John S. Vest House

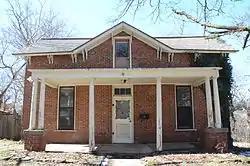

The John S. Vest House is a historic house at 21 North West Street in Fayetteville, Arkansas. It is a two-story brick structure with modest vernacular Italianate and Gothic Revival details, built in 1870 by John S. Vest, a transplanted New Yorker who owned a brickmaking operation. It has a side-gable roof with a front-facing centered cross gable, with an extended eave that has paired Italianate brackets. A single-story porch extends across most of the front supported by Doric columns, some of which are mounted on brick piers.